Rocket Lab

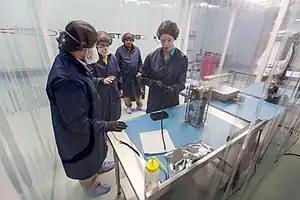
Payload preparation inside a Rocket Lab facility at Huntington Beach, California

Electron is a two-stage launch vehicle that uses Rocket Lab's Rutherford liquid engines on both stages. The vehicle is capable of delivering payloads of 150 kg to a 500 km Sun-synchronous orbit. The projected cost is less than US$5 million per launch.